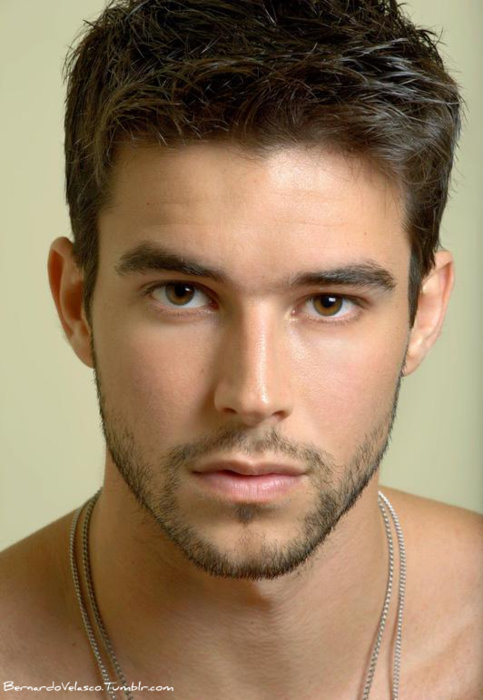
Gender: men